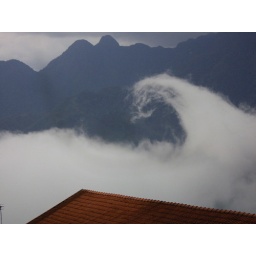
Cloud wave. Warm moist air from the coast runs into cold dry air from the mountains in China.